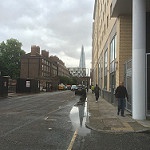
Label: street